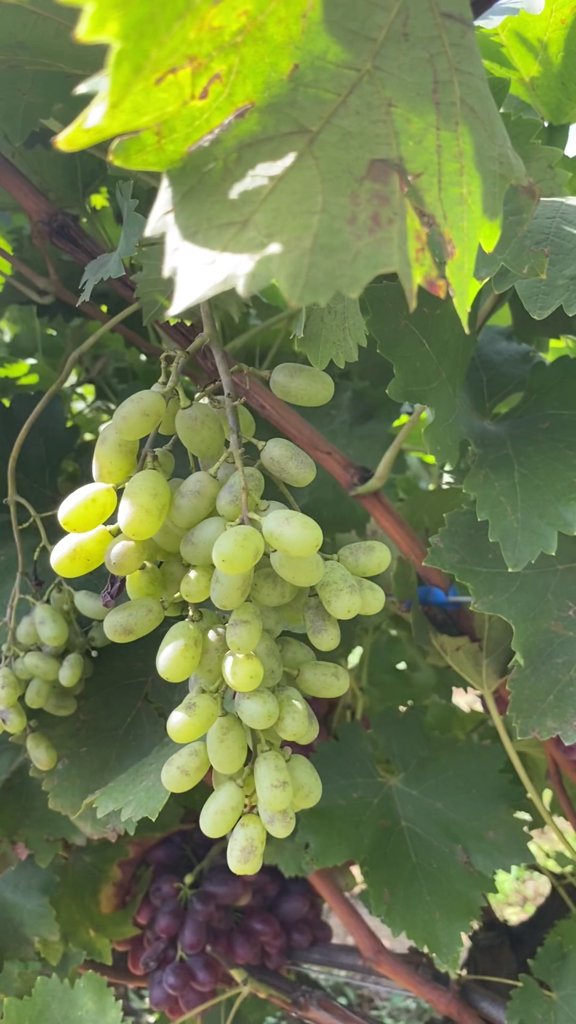
Berries visible: 98
Grape clusters: 2